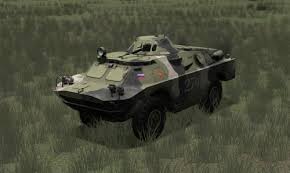
Label: BTR